Polymer soil stabilization

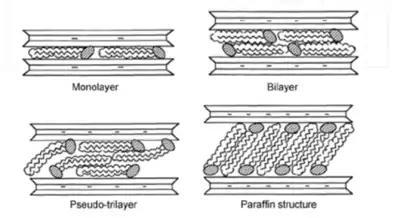
Polymers stabilize soils through interactions with soil particles. Above is a schematic representing different configurations which polymer molecules (such as alkylammonium cations) can adopt when adsorbed between clay layers, in response to the magnitude of charge density on the clay surface. Greater charge densities here result in righter packing and greater clay- clay distances.

Polymer soil stabilization refers to the addition of polymers to improve the physical properties of soils, most often for geotechnical engineering, construction, or agricultural projects. Even at very small concentrations within soils, various polymers have been shown to increase water retention and reduce erosion, increase soil shear strength, and support soil structure. A wide range of polymers have been used to address problems ranging from the prevention of desertification to the reinforcement of roadbeds.